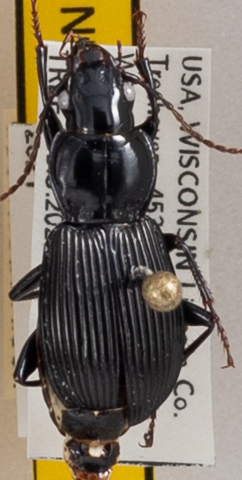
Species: Pterostichus coracinus
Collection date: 2021-08-31
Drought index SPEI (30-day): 0.746
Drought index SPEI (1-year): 0.258
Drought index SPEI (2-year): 1.546